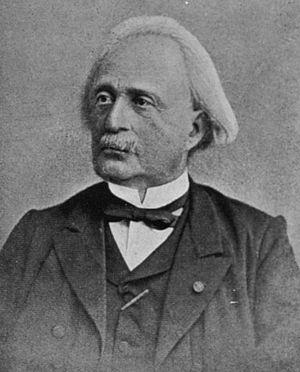
Sumer est une région située à l'extrême sud de la Mésopotamie antique, couvrant une vaste plaine parcourue par le Tigre et l'Euphrate, bordée, au sud-est, par le golfe Persique. Il s'y est développé une importante civilisation à compter de la fin du IVᵉ millénaire av. J.-C. et durant le IIIᵉ millénaire av. J.-C.